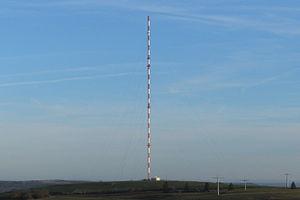
Photo 3. L'émetteur FM de Hosingen. Pour mémoire, d'autres émissions FM ont également lieu depuis le pylône de Dudelange, au sud du pays.
L'émetteur de Marnach, situé sur un plateau à proximité du village de Marnach, au nord du Luxembourg, est d'un point de vue chronologique le deuxième site d'émission de Radio Luxembourg. Il assure la diffusion en ondes moyennes, à partir du milieu des années 1950.
L'émetteur de Hosingen, situé au nord du Luxembourg, dans le canton de Clervaux, commune de Hosingen, est un site d'émission de RTL, assurant la diffusion en ondes ultra-courtes, depuis le début des années 1970.